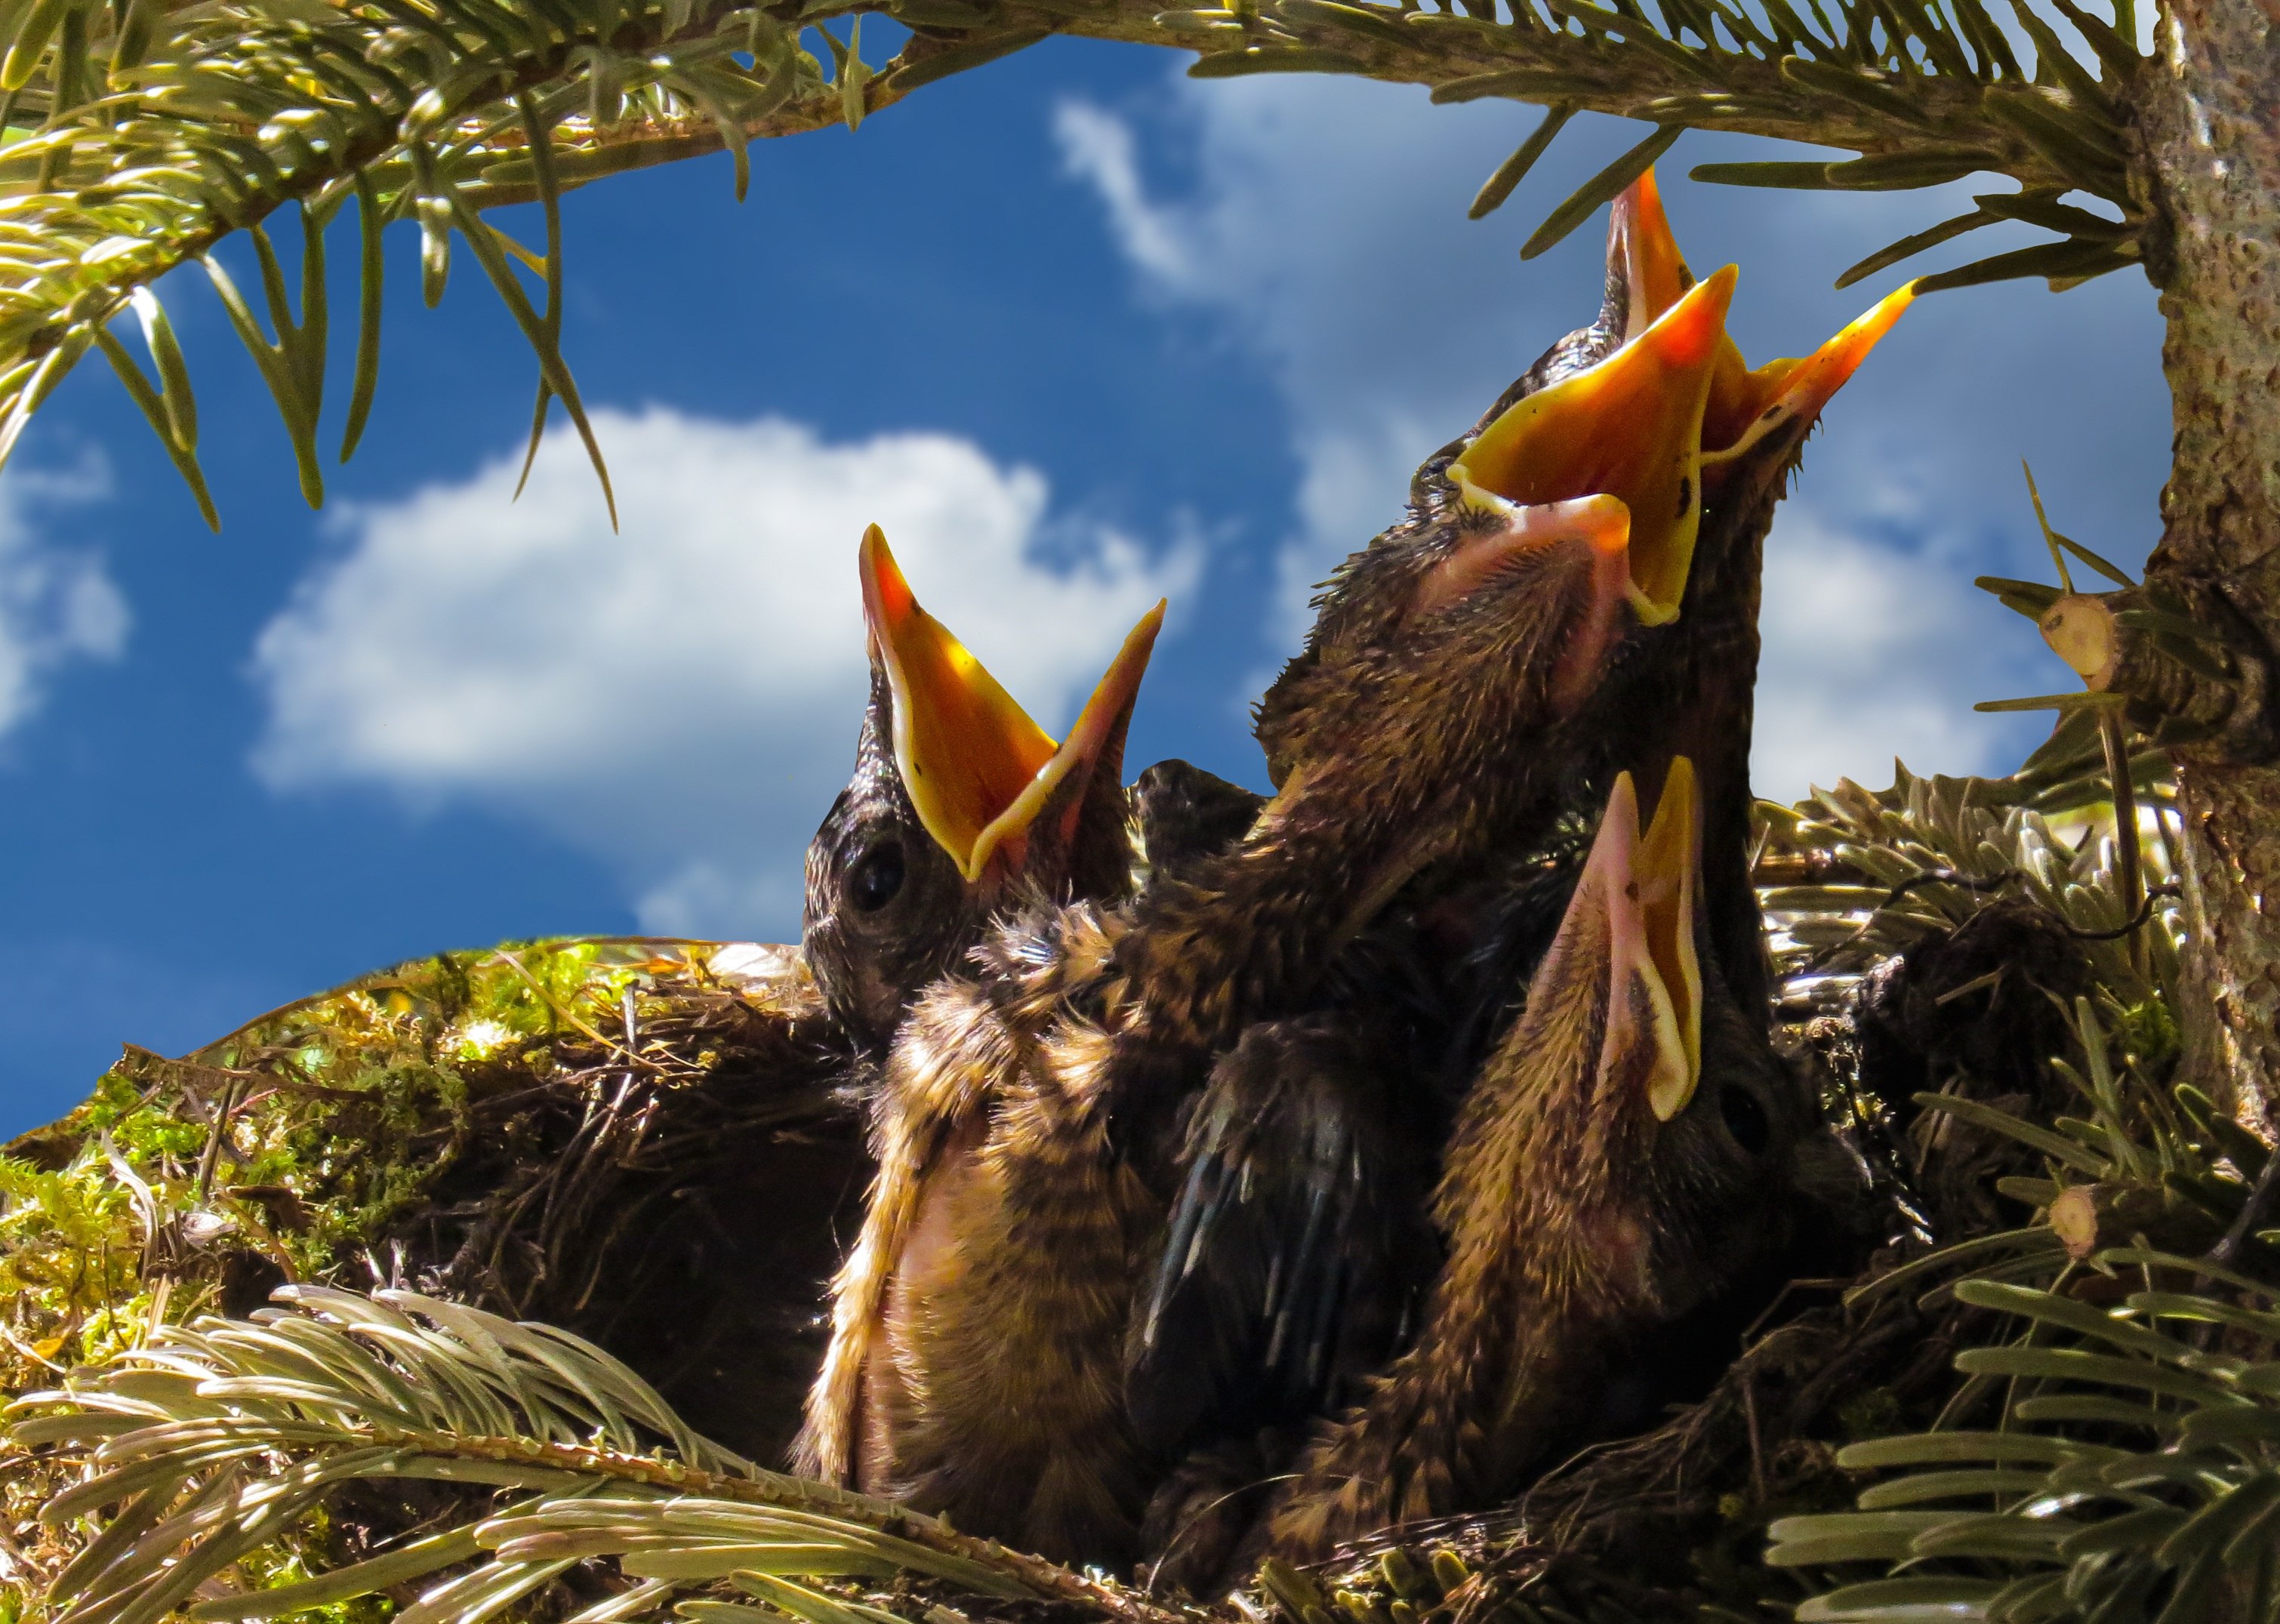
tree, bird, wing, flower, boy, wildlife, feed, young, spring, jungle, eagle, fauna, bill, nest, blackbird, young animal, hunger, spring awakening, hatching, blackbird nest